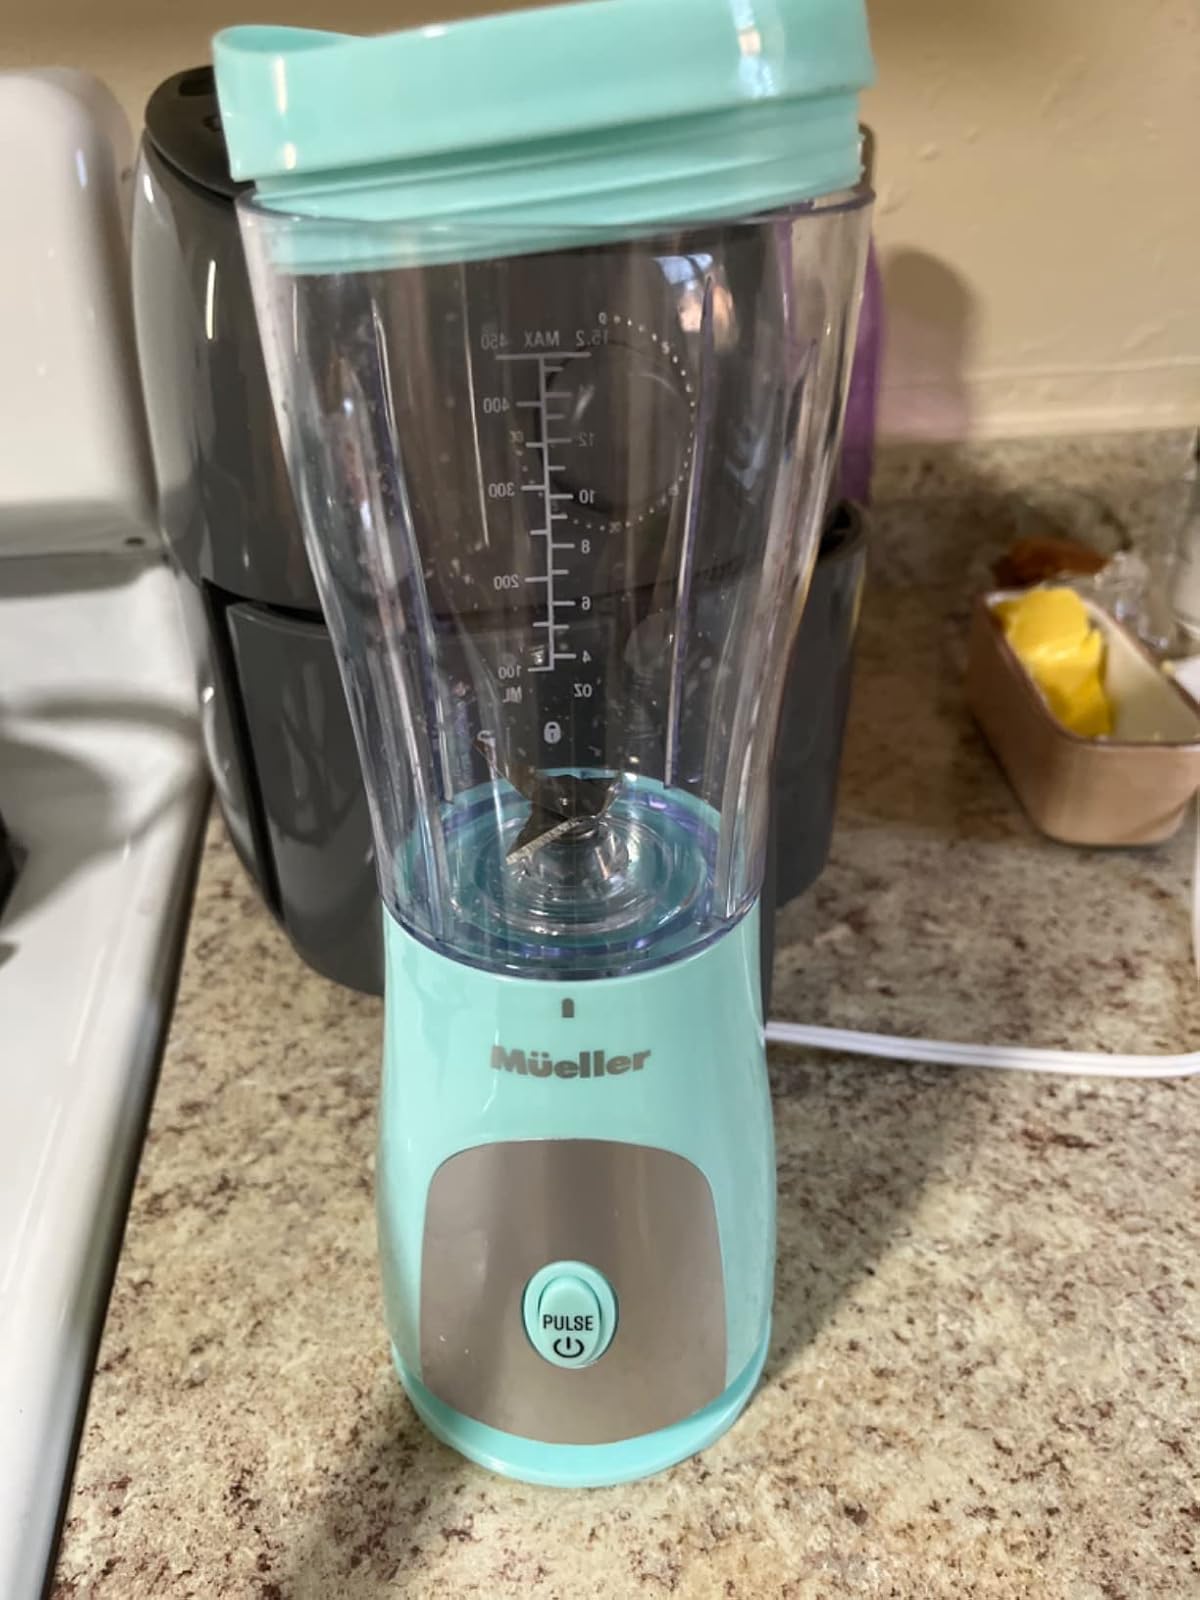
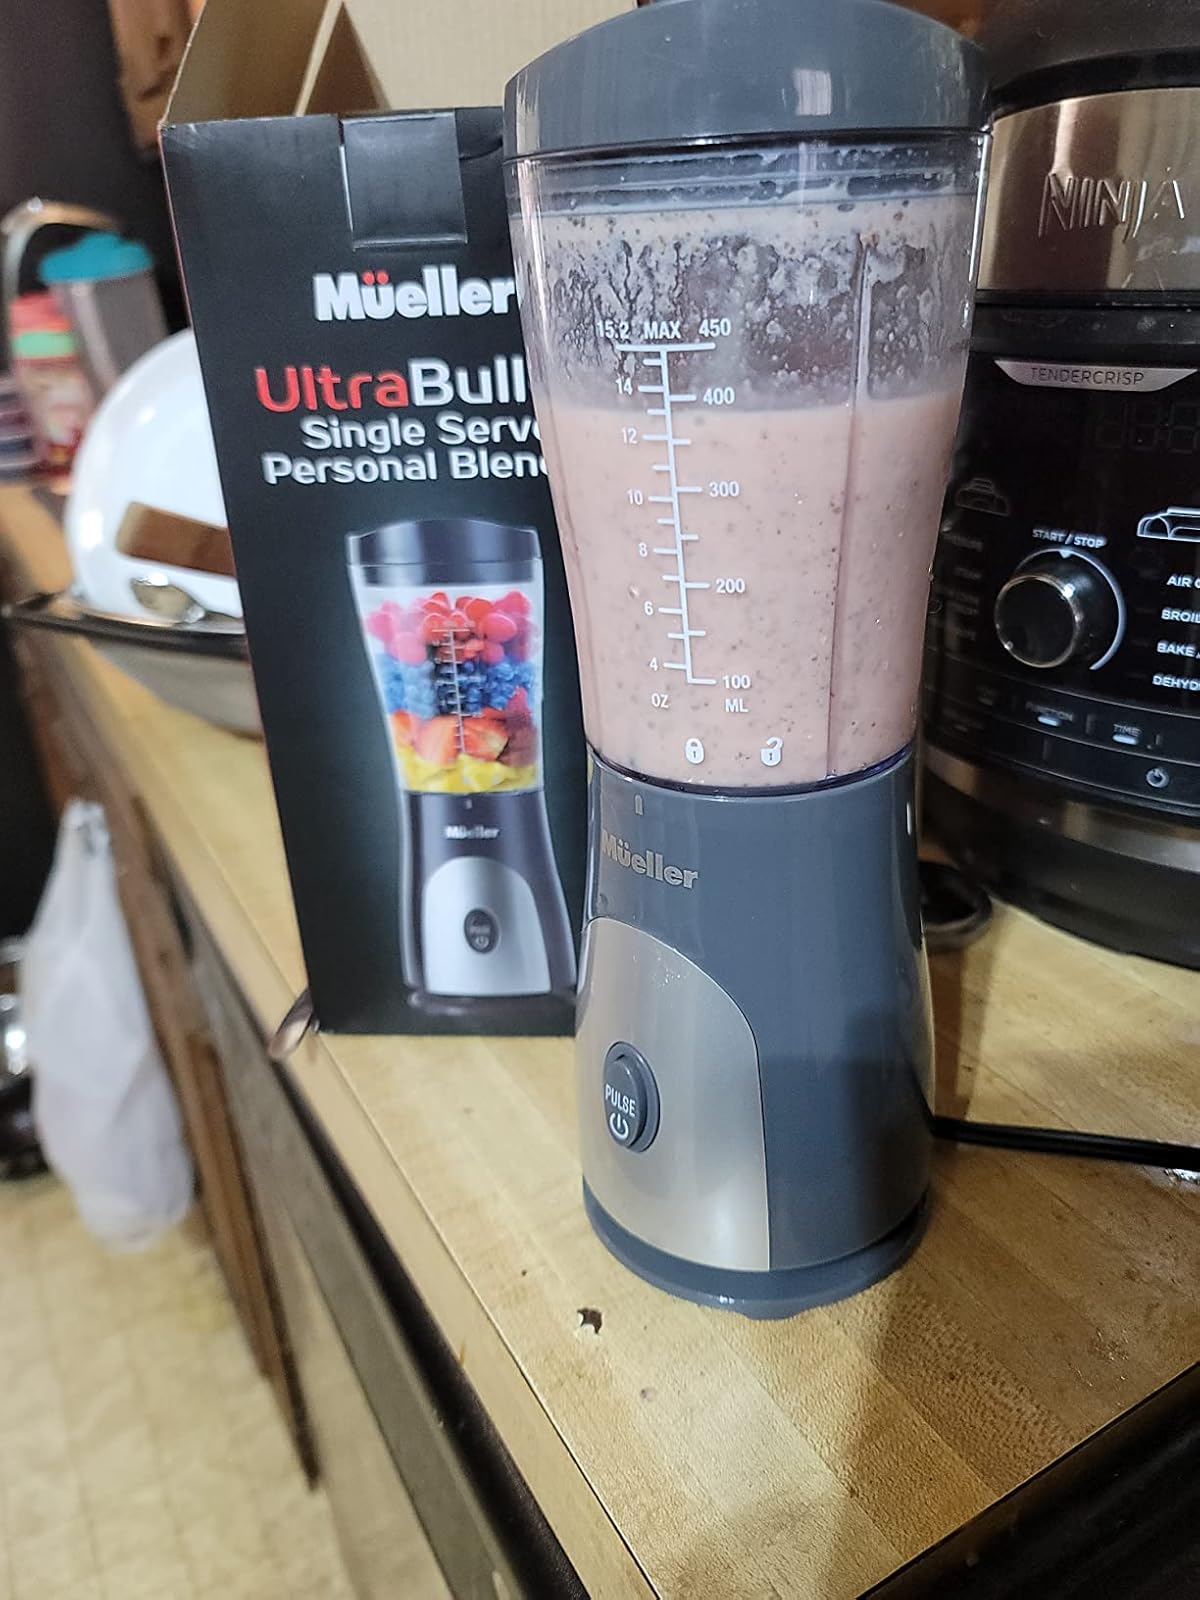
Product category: items_blender
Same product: no